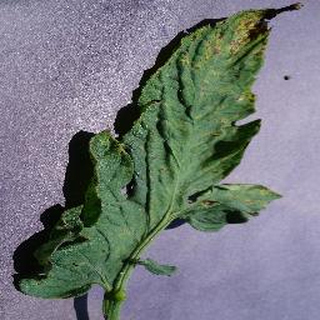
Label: tomato_septoria_leaf_spot